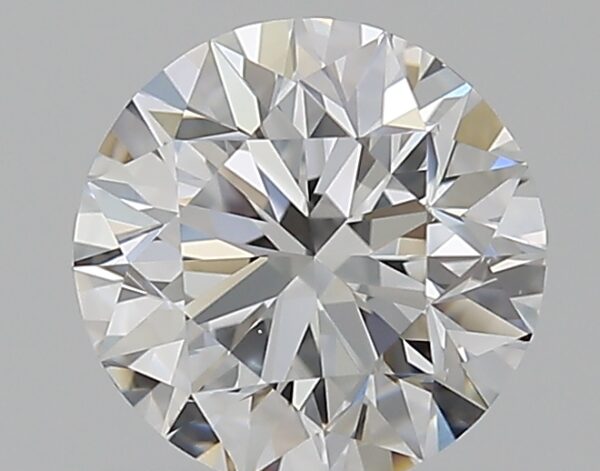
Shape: round
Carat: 0.9
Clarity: VS1
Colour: E
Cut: EX
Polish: EX
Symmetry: VG
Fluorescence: N
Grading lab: GIA
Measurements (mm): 6.07 x 6.15 x 3.89